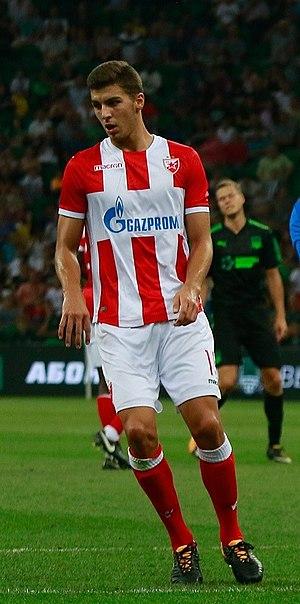
Srđan Babić est un footballeur serbe né le 22 avril 1996 à Banja Luka en Bosnie-Herzégovine. Il évolue au poste de défenseur à l'Étoile rouge de Belgrade.